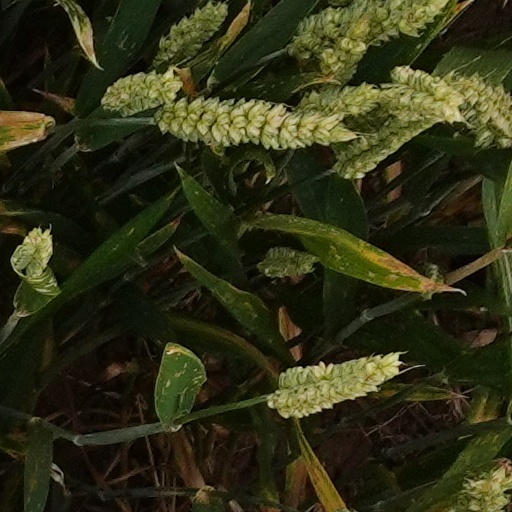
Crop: wheat